Directorate of Groundnut Research

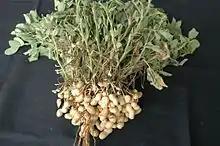
Girnar 2 variety

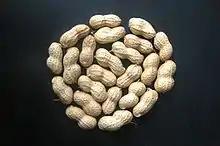
Pods of Girnar 2 variety

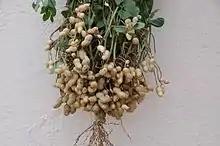
GIRNAR 3 variety

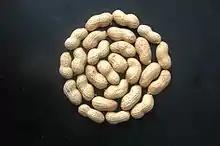
Pods of Girnar 3 variety

The ICAR had set up an All India Coordinated research Project on Oilseeds (AICORPO) in the year 1967 for coordinating research on various oil seed crops of India. Subsequently the groundnut crop was delineated from the AICORPO set up and was given an independent status as All India Coordinated Research Project on Groundnut (AICRP-G) during 1992 (beginning of VIII-Plan).